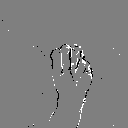
ASL letter: m